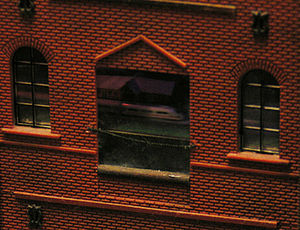
Skala TY
Tiny-trains i Miniatur Wunderland.
Skala TY, også kaldet Nano Model Railroading, er en fællesbetegnelse er modeltog i mindre størrelsesforhold end skala T. Ligesom skala T og skala ZZ er den ikke omfattet af de gængse normer for modeljernbaner.